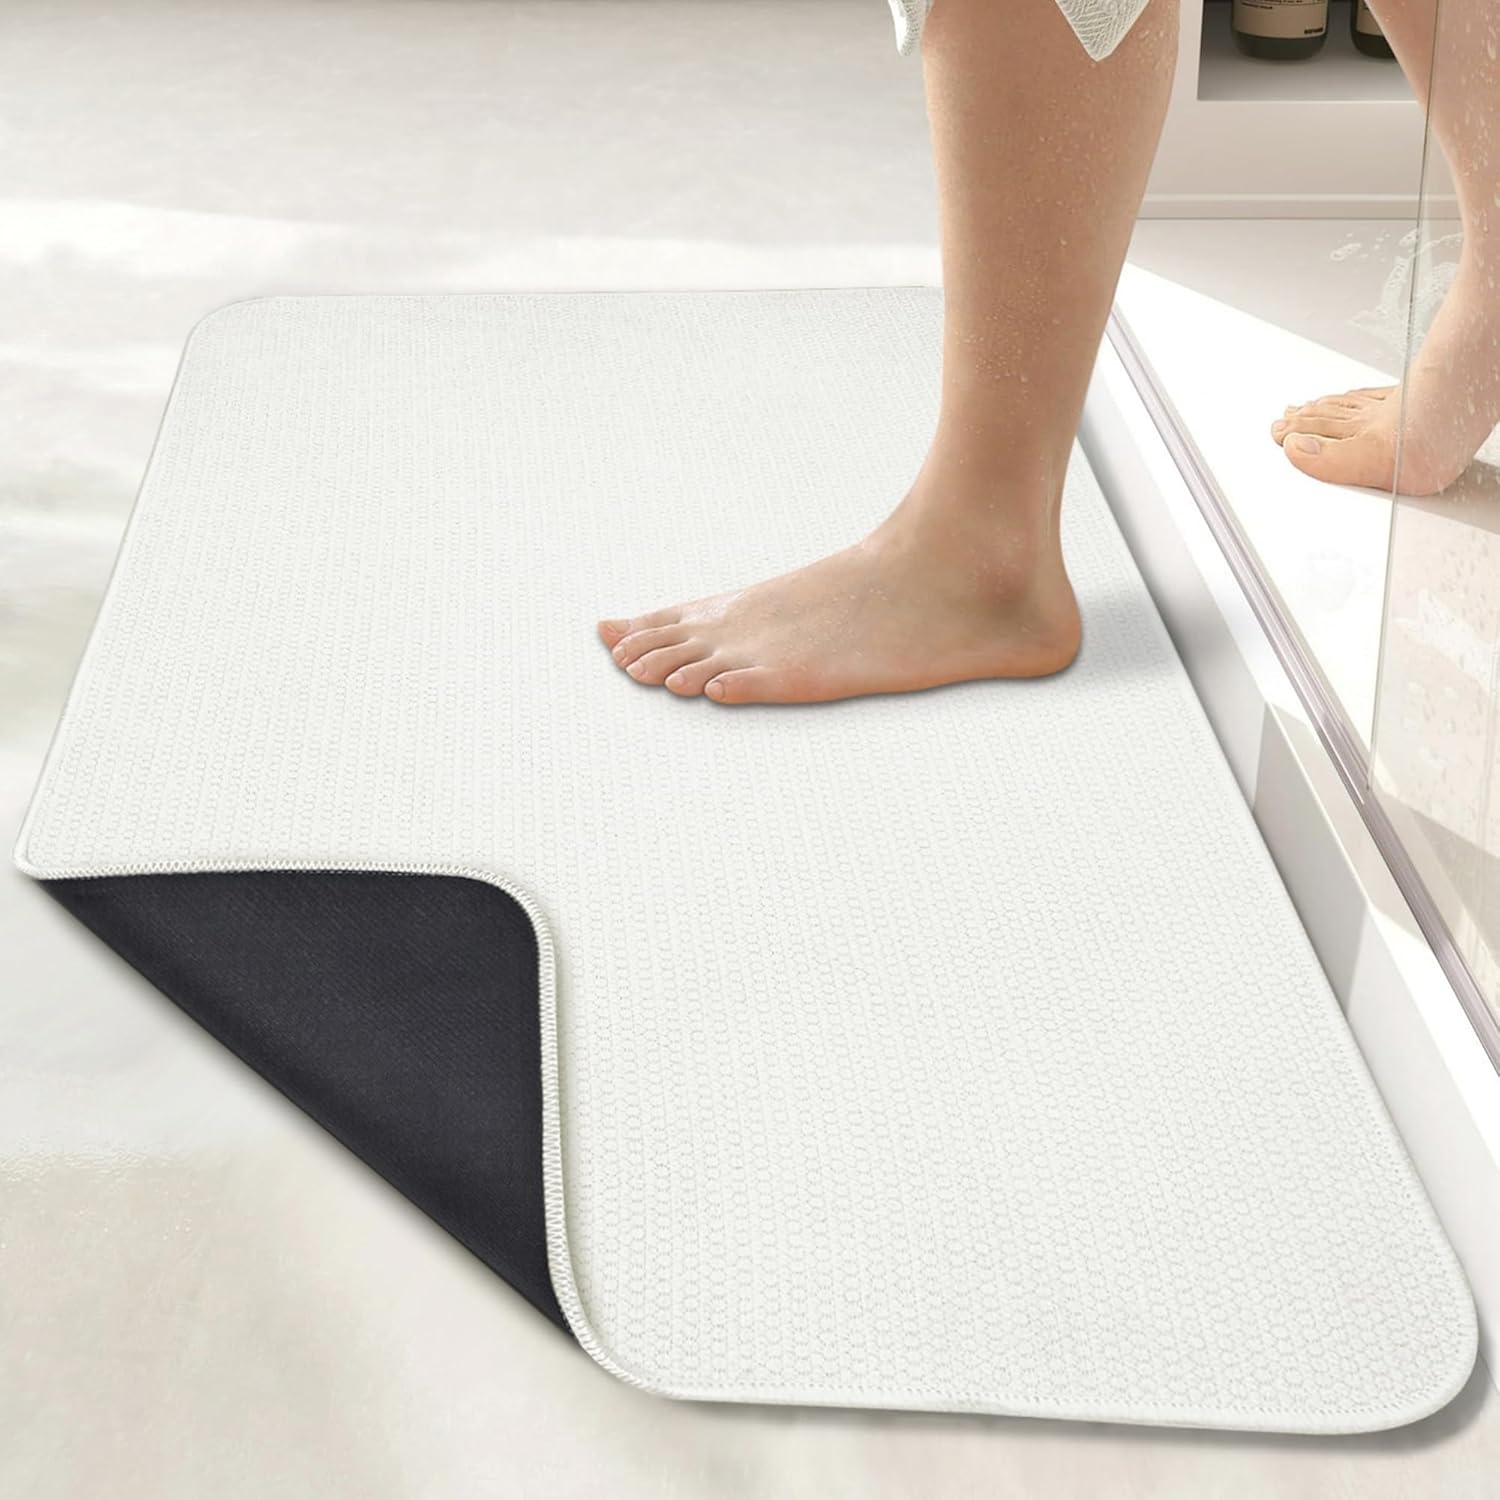
Bath Mat,Ultra Thin Bathroom Runner Rugs,Large Bath Mats for Bathroom,Quick Dry,Non-Slip,Machine Washable,Low Pile,Bath Rug,Shower Outside,Sink,Home Decor Accessories.White,1'5"x2'11"（17x35inch）
Overview Brand : Bosap Size : 1'5" x 2'11" (Runner) Material : Fabric Weave Type : Hand Made Pile Height : Low Pile About this item ULTRA THIN BATH MAT - If you are looking for a bath rug that can fit under the door, here it is. Our bathroom mat features a thin enough rubber backing at the bottom that can fit under the door. With a thickness as low as 0.2 inches, you can place the non-slip bath mat behind a door without being entangled with fluff upon closing the door. SUPER ABSORBENT QUICK DRYING BATHROOM RUG - As high quality bathroom accessories,this bathroom rug mat is made from terry cloth, one of cotton.This material can immediately dry your feet when you step on them, keep the water to stay on and in the mat and not spill over onto the floor,and prevent the floor from getting wet. BATHROOM RUGS WITH RUBBER BACKING - Wet tile floor makes slip and fell after you take a shower. For safety, you need a bath mat that doesn’t move around and has great traction. Our bathroom rugs with rubber backing, lay the anti-slip mat on the floor and keep you safe！ EASY TO CLEAN - Bathroom rug mat are easy to clean and maintain. You can wash the thin bathroom mat by hand or by wash machine. It will never fade or crack after washing. Please note: machine wash with cold water and mild detergent (no chlorine or bleach), dry at low speed and temperatures. WIDE USE - Our bath mat is not only suitable for use in the bathroom as a charming addition to bathroom decor but can also be used in various other areas of your home. Whether it's in the kitchen, laundry room, entryway, or any other high-traffic area,Its durable construction and non-slip rubber backing make it perfect for any space where you want to enhance safety and comfort.
Brand: BosapDirect
Category: Home & Garden > Bathroom Accessories > Bath Mats & Rugs